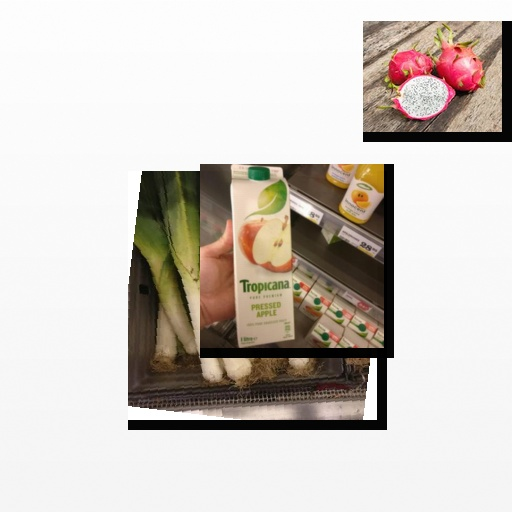
Food items: apple_juice, dragon_fruit, leek